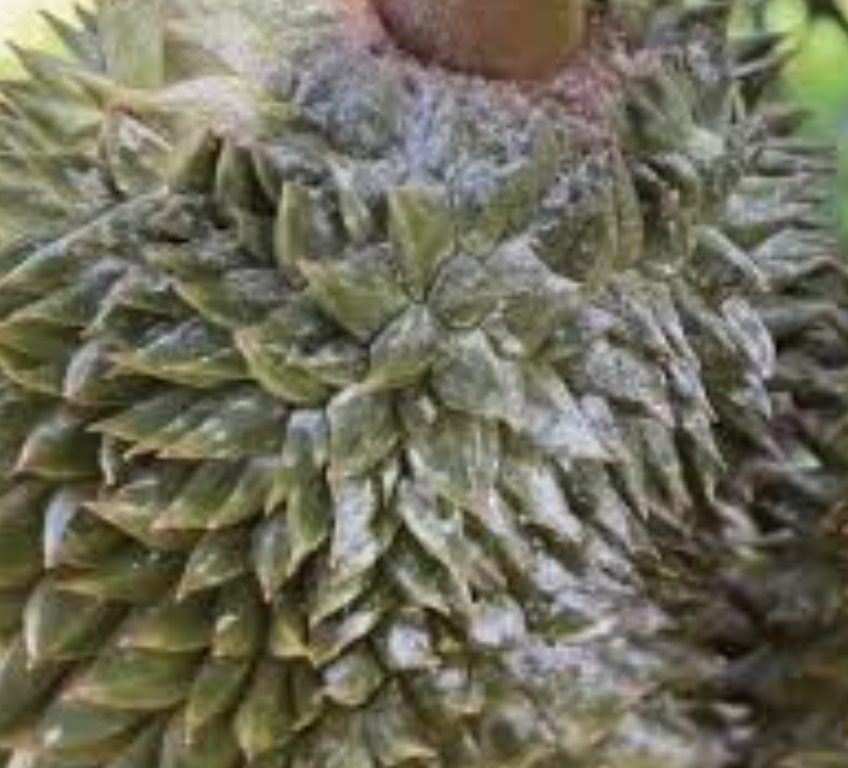
Label: mealybug_infestation